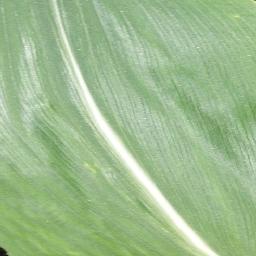
Label: Corn_(Maize)___Healthy